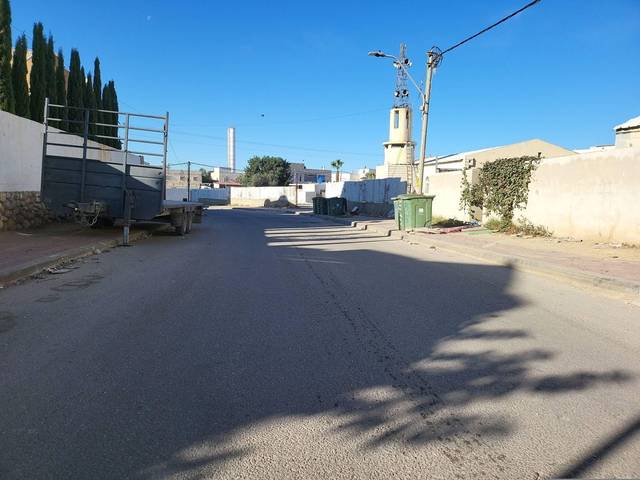
Region: Israel
Coordinates: 31.397, 34.771